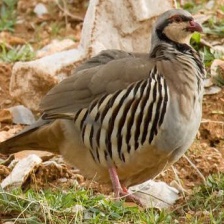
Species: CHUKAR PARTRIDGE
Scientific name: ALECTORIS CHUKAR
ImageNet parent category: partridge